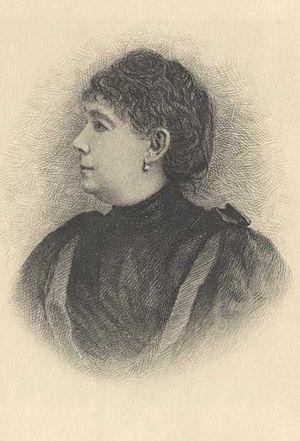
portrait de Thérèse Bentzon
Thérèse Bentzon est une journaliste, essayiste et romancière française. Collaboratrice à la Revue des Deux Mondes, Thérese Bentzon a beaucoup voyagé aux États-Unis et a écrit sur la littérature américaine et la condition sociale. Elle est connue en France pour avoir traduit et commenté Leopold von Sacher-Masoch. Elle a écrit sur l'auteur de nombreux articles édités par la Revue des Deux Mondes. Elle fit partie du jury du prix Vie Heureuse dès sa création en 1904. Elle fut décorée de la Légion d'honneur peu avant sa mort par Daniel-Lesueur, présidente du prix Vie Heureuse.